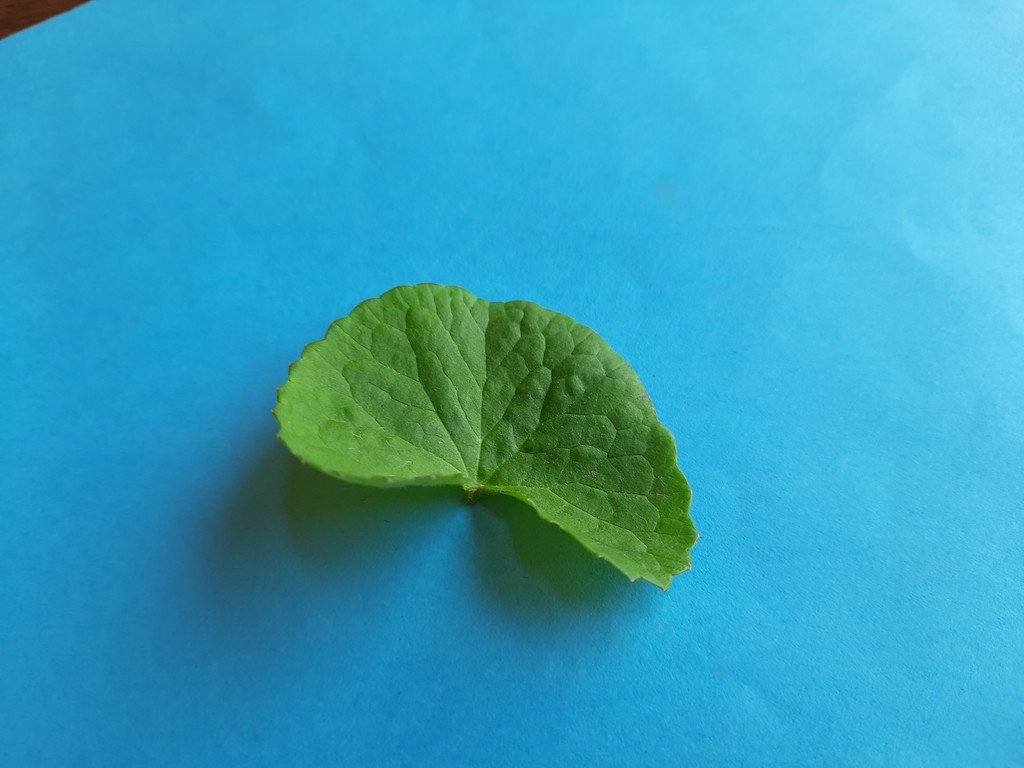
Label: Healthy